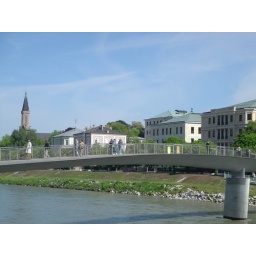
Foot bridge over the river in Salzburg